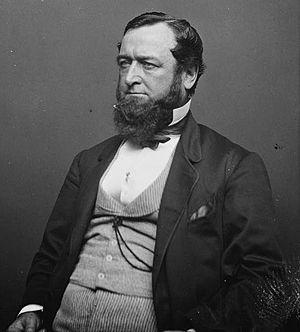
Le procureur général du Massachusetts est un haut fonctionnaire élu, membre du gouvernement du Massachusetts. L'actuelle procureure générale est la démocrate Maura Healey, en poste depuis 2015.